Jamie Stanton

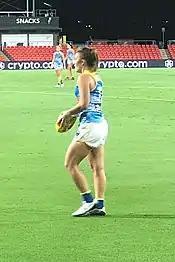
Stanton playing for Gold Coast in 2022

Stanton was recruited by with the 127th selection in the 2016 AFL Women's draft. She made her debut in the Lions' inaugural game against Melbourne at Casey Fields on 5 February 2017. Brisbane signed Stanton for the 2018 season during the trade period in May 2017.